Leilani Farha

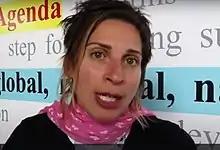
Leilani Farha (2017)

Leilani Farha is a Canadian lawyer who is the Global Director of THE SHIFT, an international human rights organization focused on housing, finance and climate. Between June 2014 and April 2020, she was the United Nations special rapporteur on adequate housing.